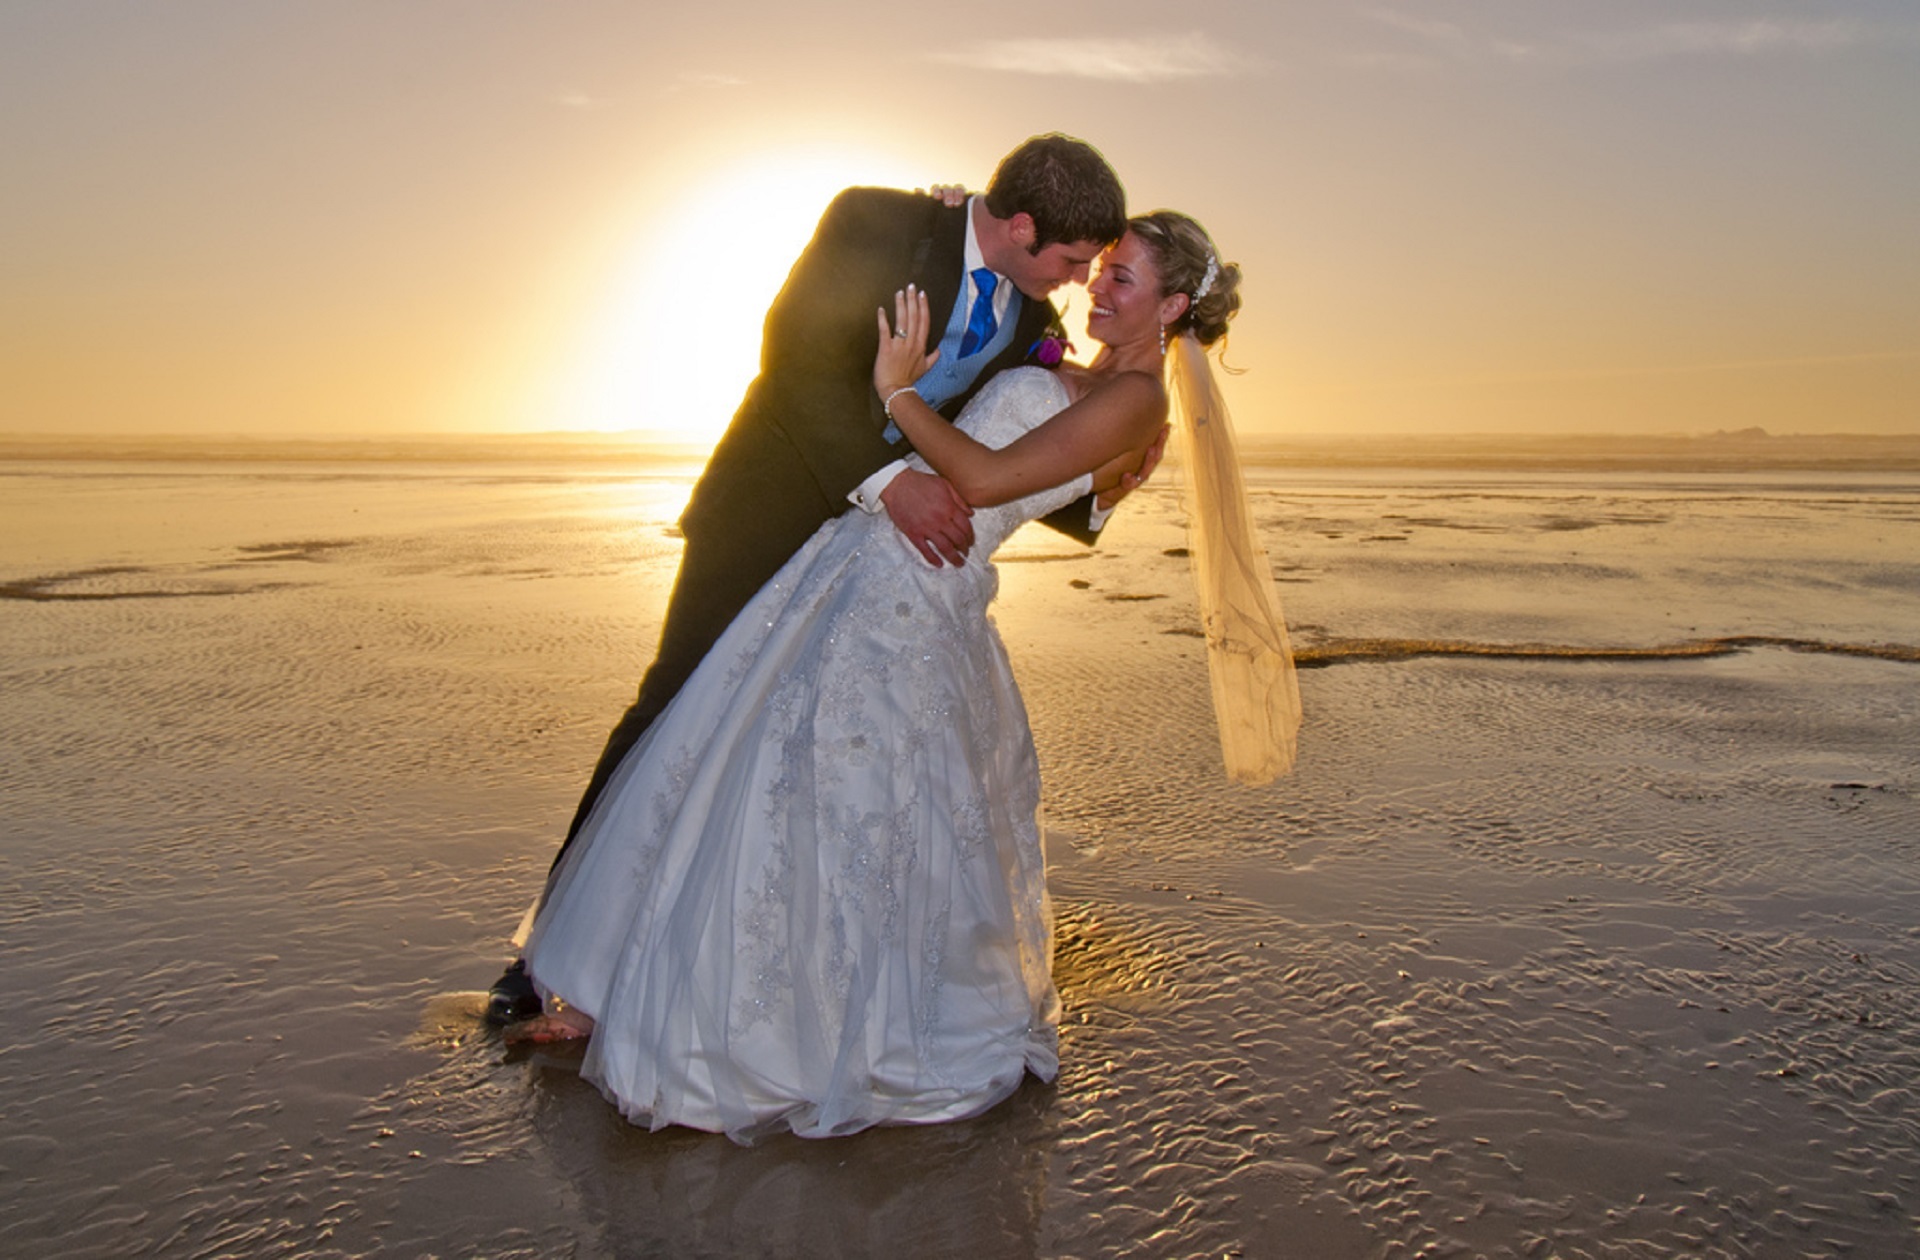
man, beach, sea, sand, ocean, woman, male, female, couple, romance, romantic, wedding, bride, groom, married, ceremony, wife, photograph, image, husband, interaction, beach wedding